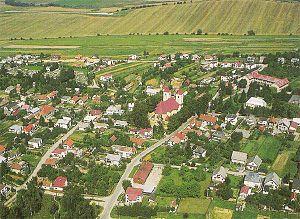
Višňové est une commune de la région de Žilina, en Slovaquie.